Amazing Azerbaijan

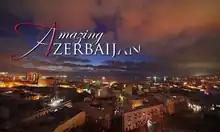

Amazing Azerbaijan! is a 2013 British documentary film directed by Liz Mermin and produced by Aisling Ahmed.